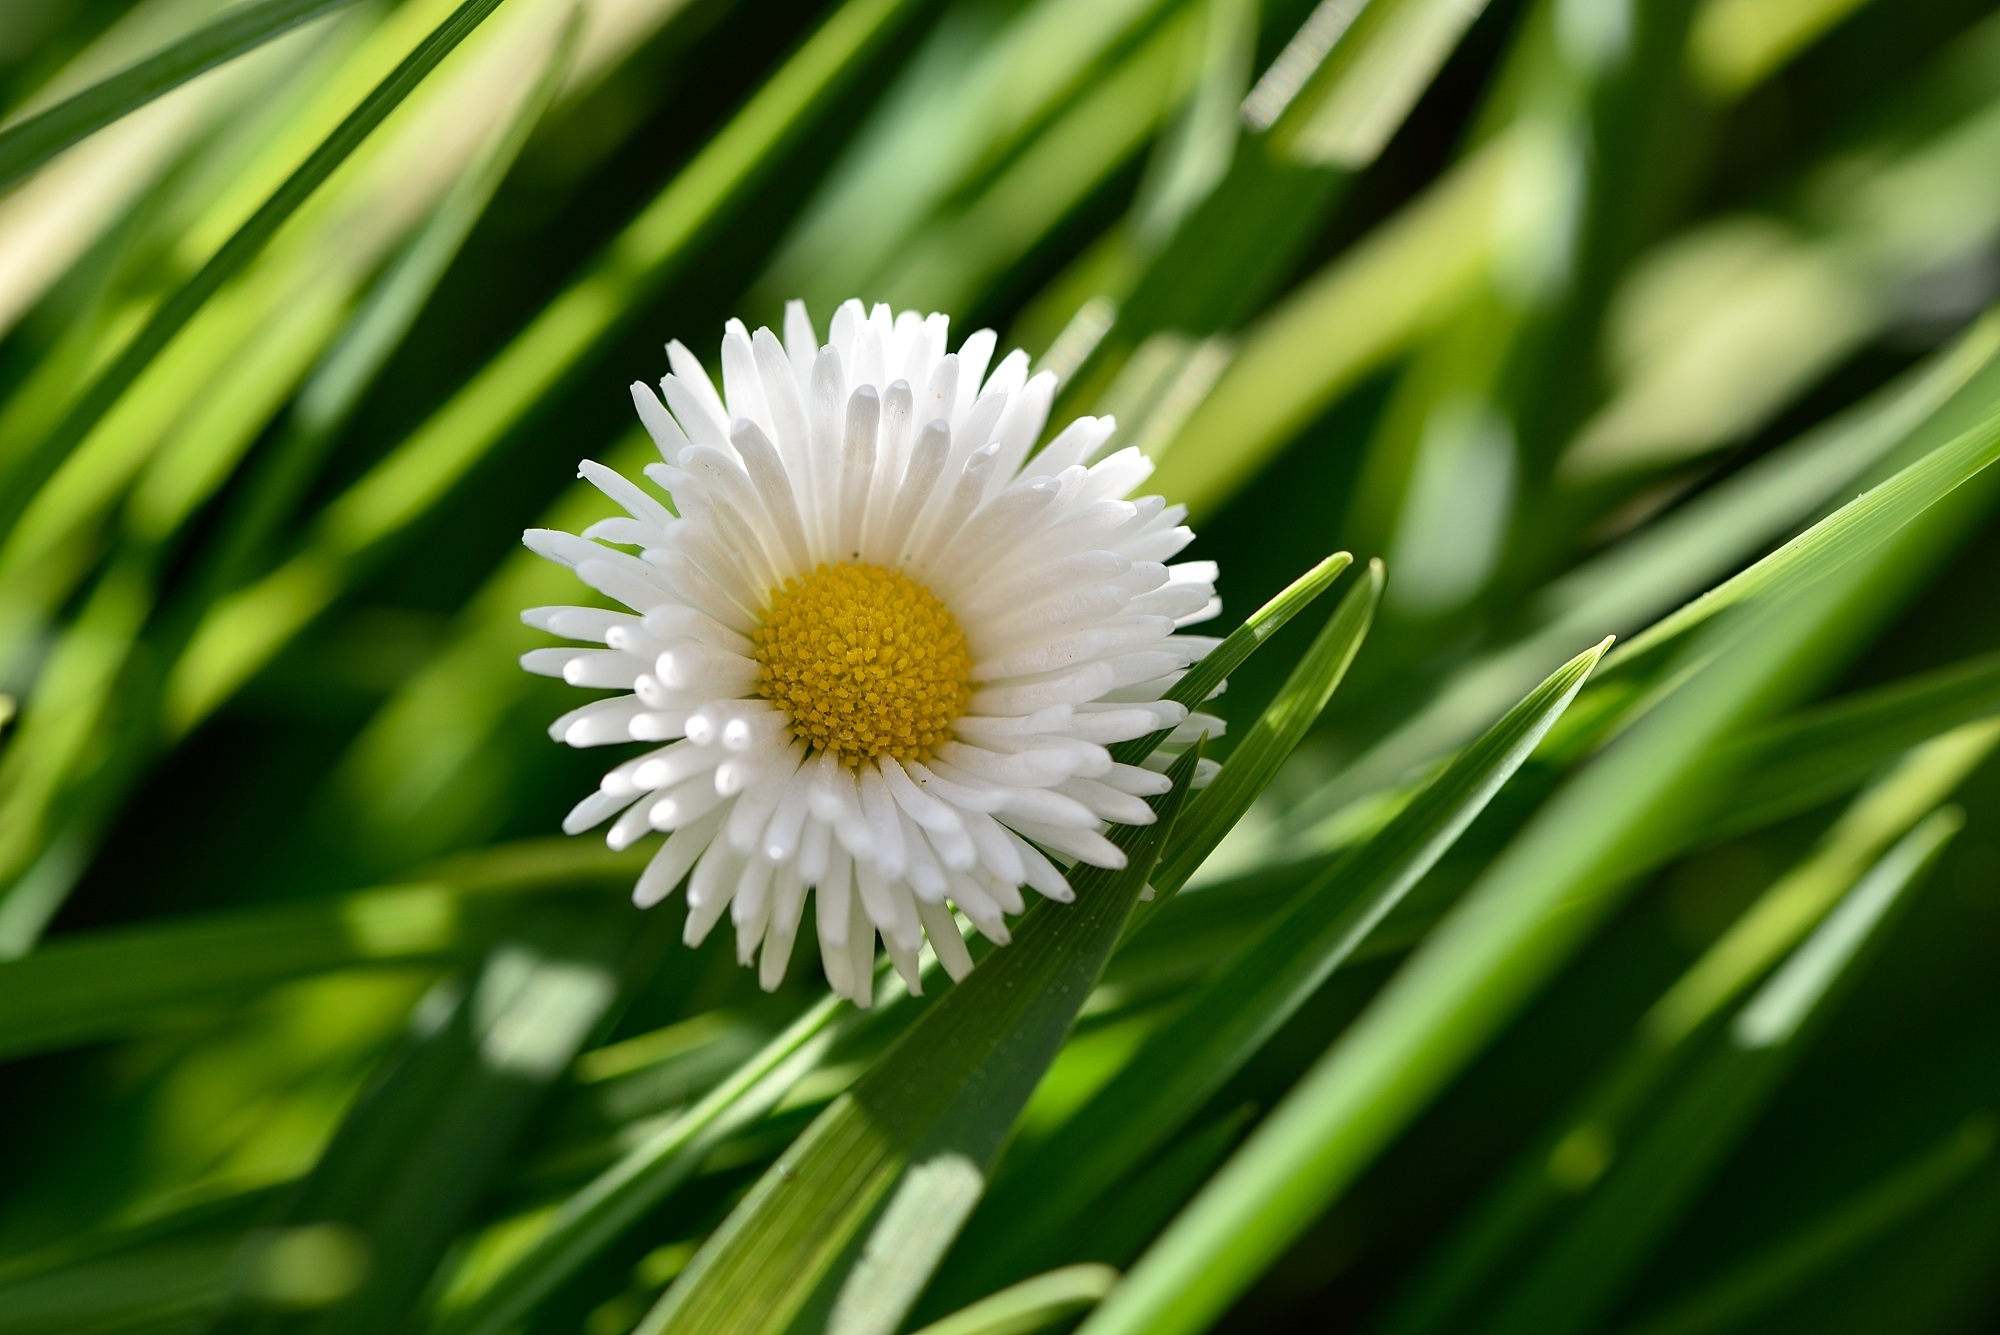
nature, grass, blossom, plant, meadow, leaf, flower, petal, bloom, daisy, green, botany, garden, close, flora, wildflower, close up, macro photography, flowering plant, yellow white, daisy family, oxeye daisy, plant stem, land plant